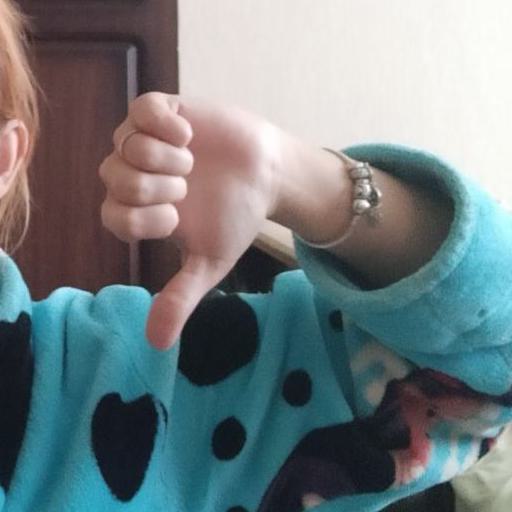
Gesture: dislike